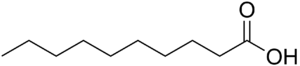
L'acide décanoïque, aussi appelé acide caprique, est un acide gras saturé à dix atomes de carbone, de formule semi-développée CH₃–(CH₂)₈–COOH. On le trouve dans l'huile de coco et l'huile de palmiste, ainsi que dans le lait de divers mammifères — dont les chèvres, d'où son nom — et, dans une moindre mesure, dans la graisse d'autres animaux. On l'utilise au laboratoire en synthèse organique et dans l'industrie pour produire des parfums, des lubrifiants, des graisses, des élastomères, des colorants, des plastiques, des additifs alimentaires et des produits pharmaceutiques.